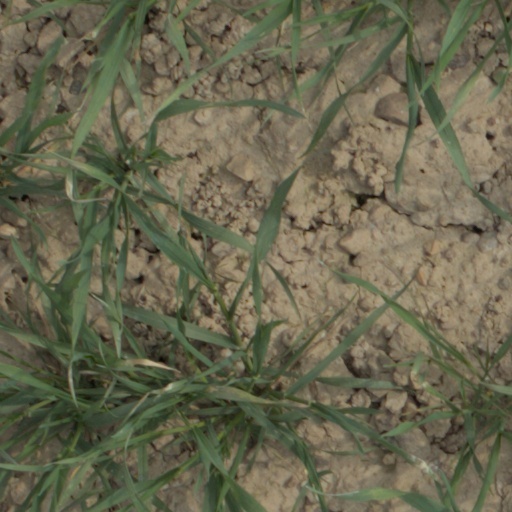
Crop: wheat